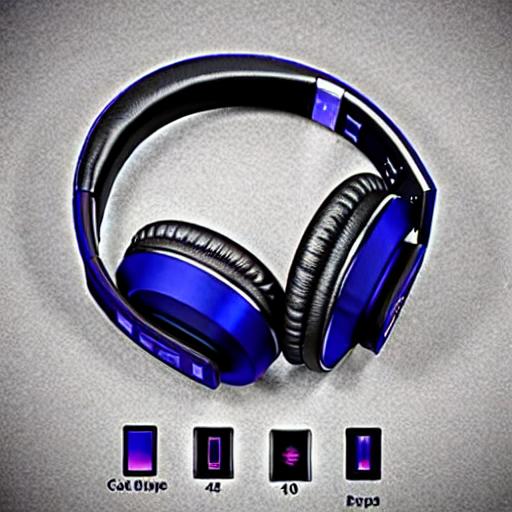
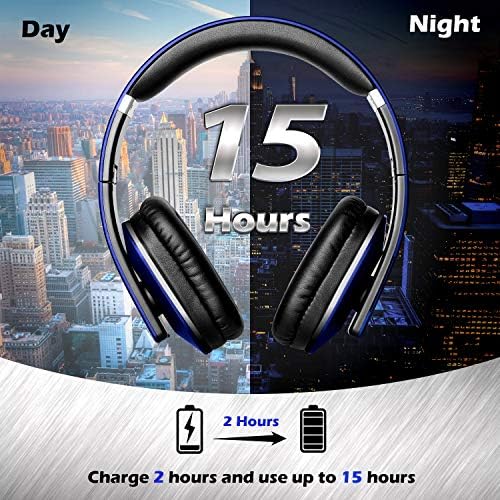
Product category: headphones
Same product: no